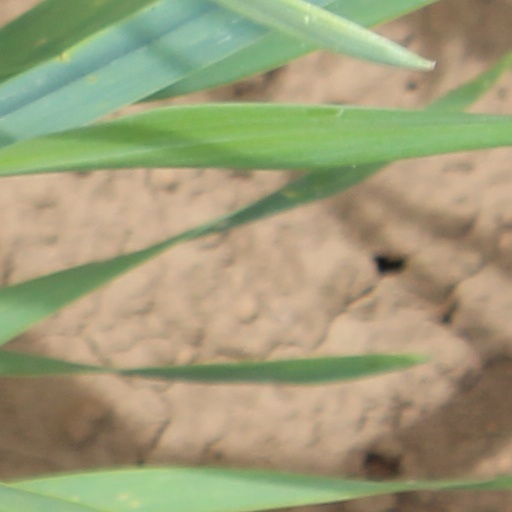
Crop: wheat